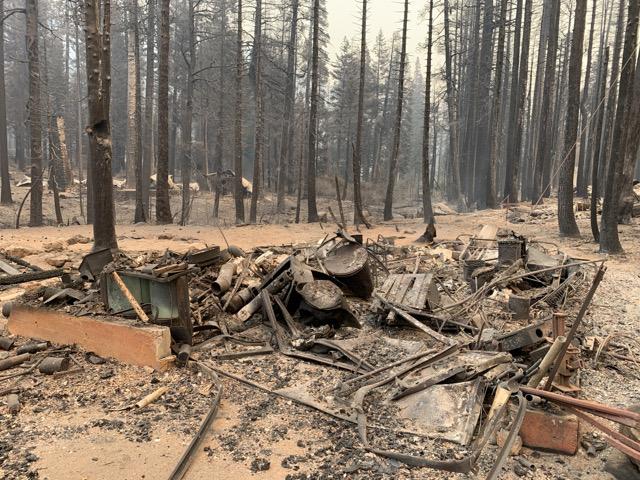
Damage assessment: destroyed